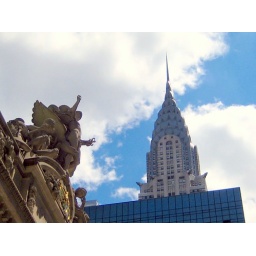
from a unique walking in the street perspective when they blocked traffic for this event.